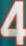
Number: 4